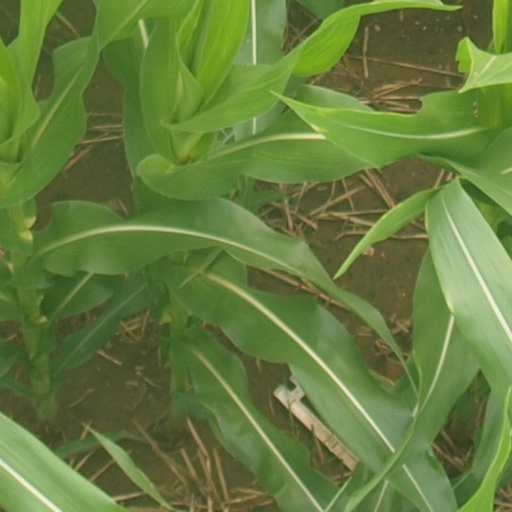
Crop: maize; corn